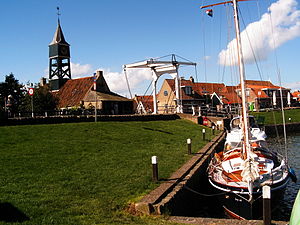
Nijefurd
Hindeloopen i Nijefurd.
Nijefurd er en tidligere kommune i provinsen Frisland i Nederlandene. Den 1. januar 2011 indgik kommunen i den nydannede kommune Súdwest-Fryslân. Kommunens samlede areal udgjorde 289,17 km² og indbyggertallet var på 10.931 indbyggere.